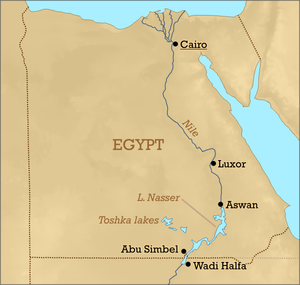
Le lac Nasser est un lac artificiel situé à la frontière entre l'Égypte et le Soudan. « Nasser » est l'appellation de la portion égyptienne de ce plan d'eau, le côté soudanais portant le nom de lac de Nubie.
Le haut barrage d'Assouan, aussi appelé barrage d'Assouan, en arabe السد العالي, translittéré en as-Sad al-'Aly, est un barrage hydroélectrique construit entre 1960 et 1970, à sept kilomètres en amont de l'ancien barrage d'Assouan, et environ dix kilomètres de la ville d'Assouan, sur le Nil en Haute-Égypte. Il est décrit comme un des plus importants du monde. Sa capacité de retenue est 169 milliards de mètres cubes d'eau.